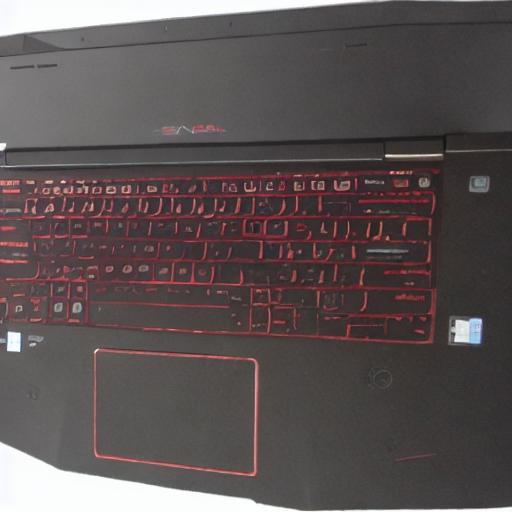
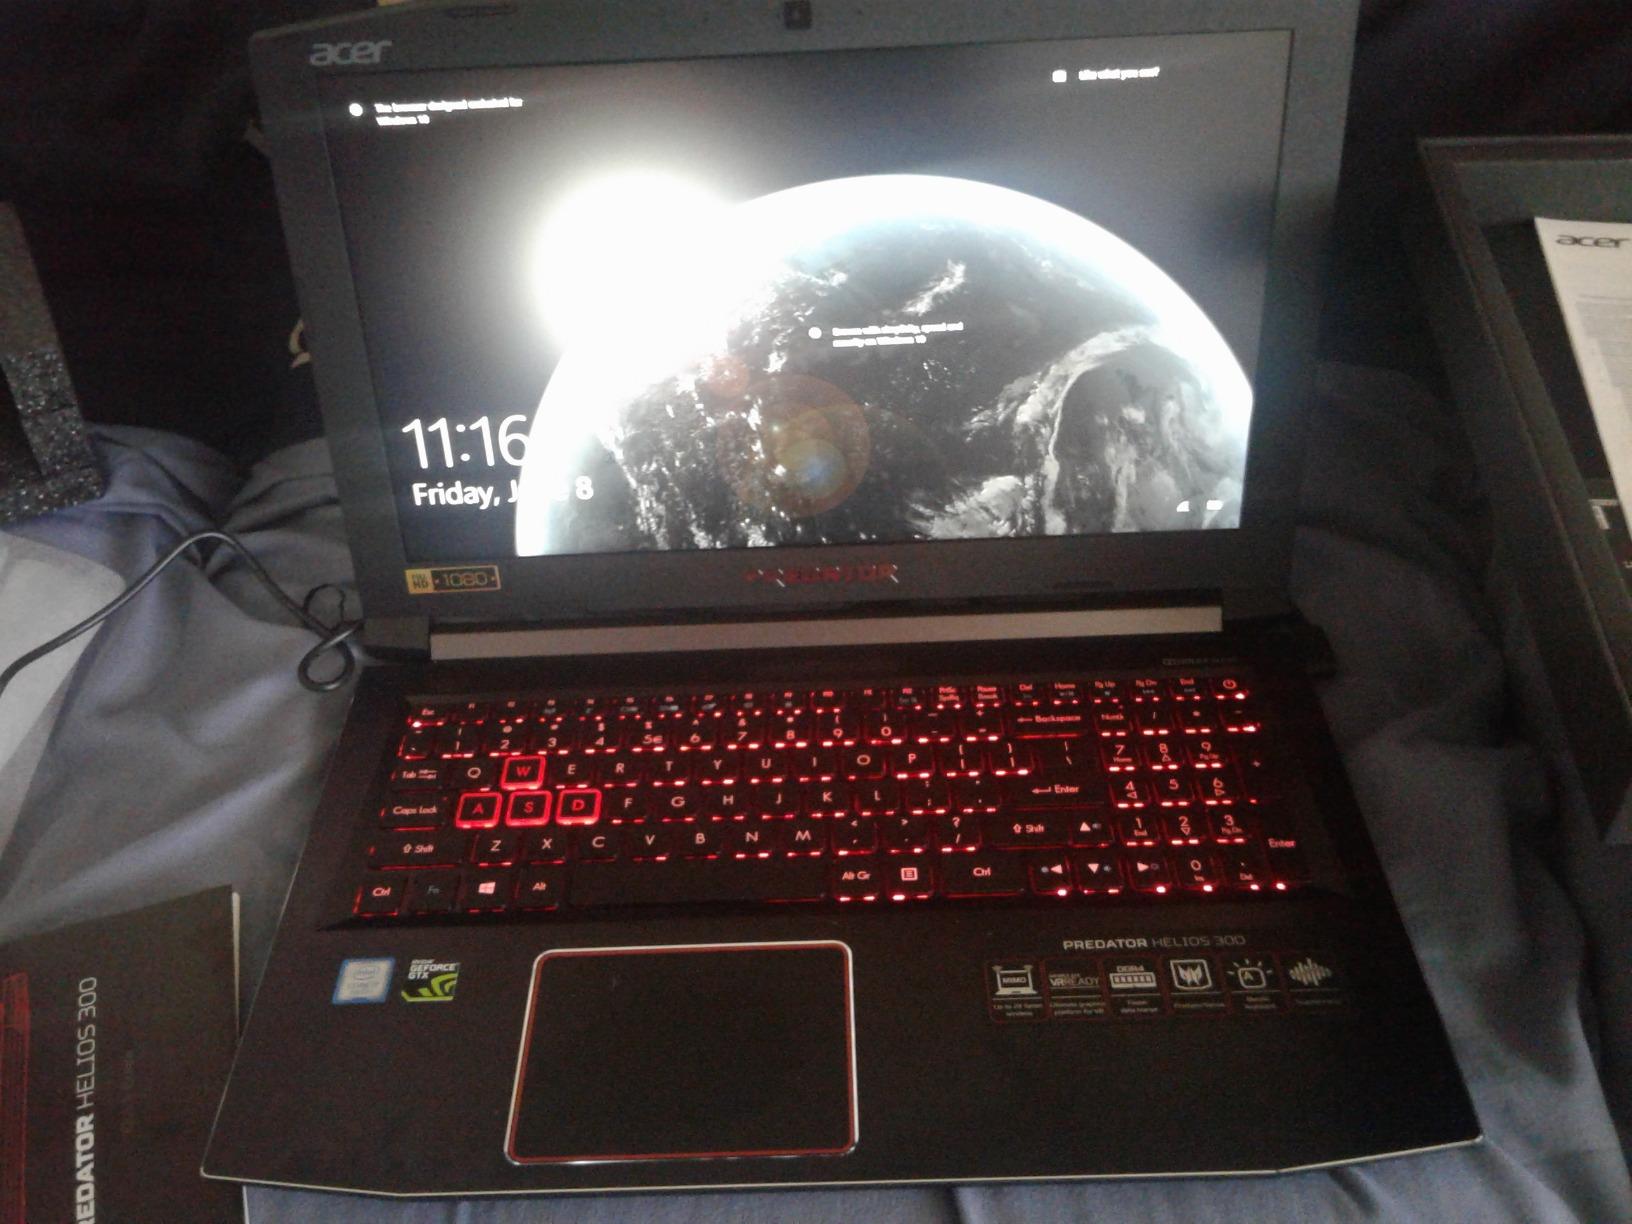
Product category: laptop
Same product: no